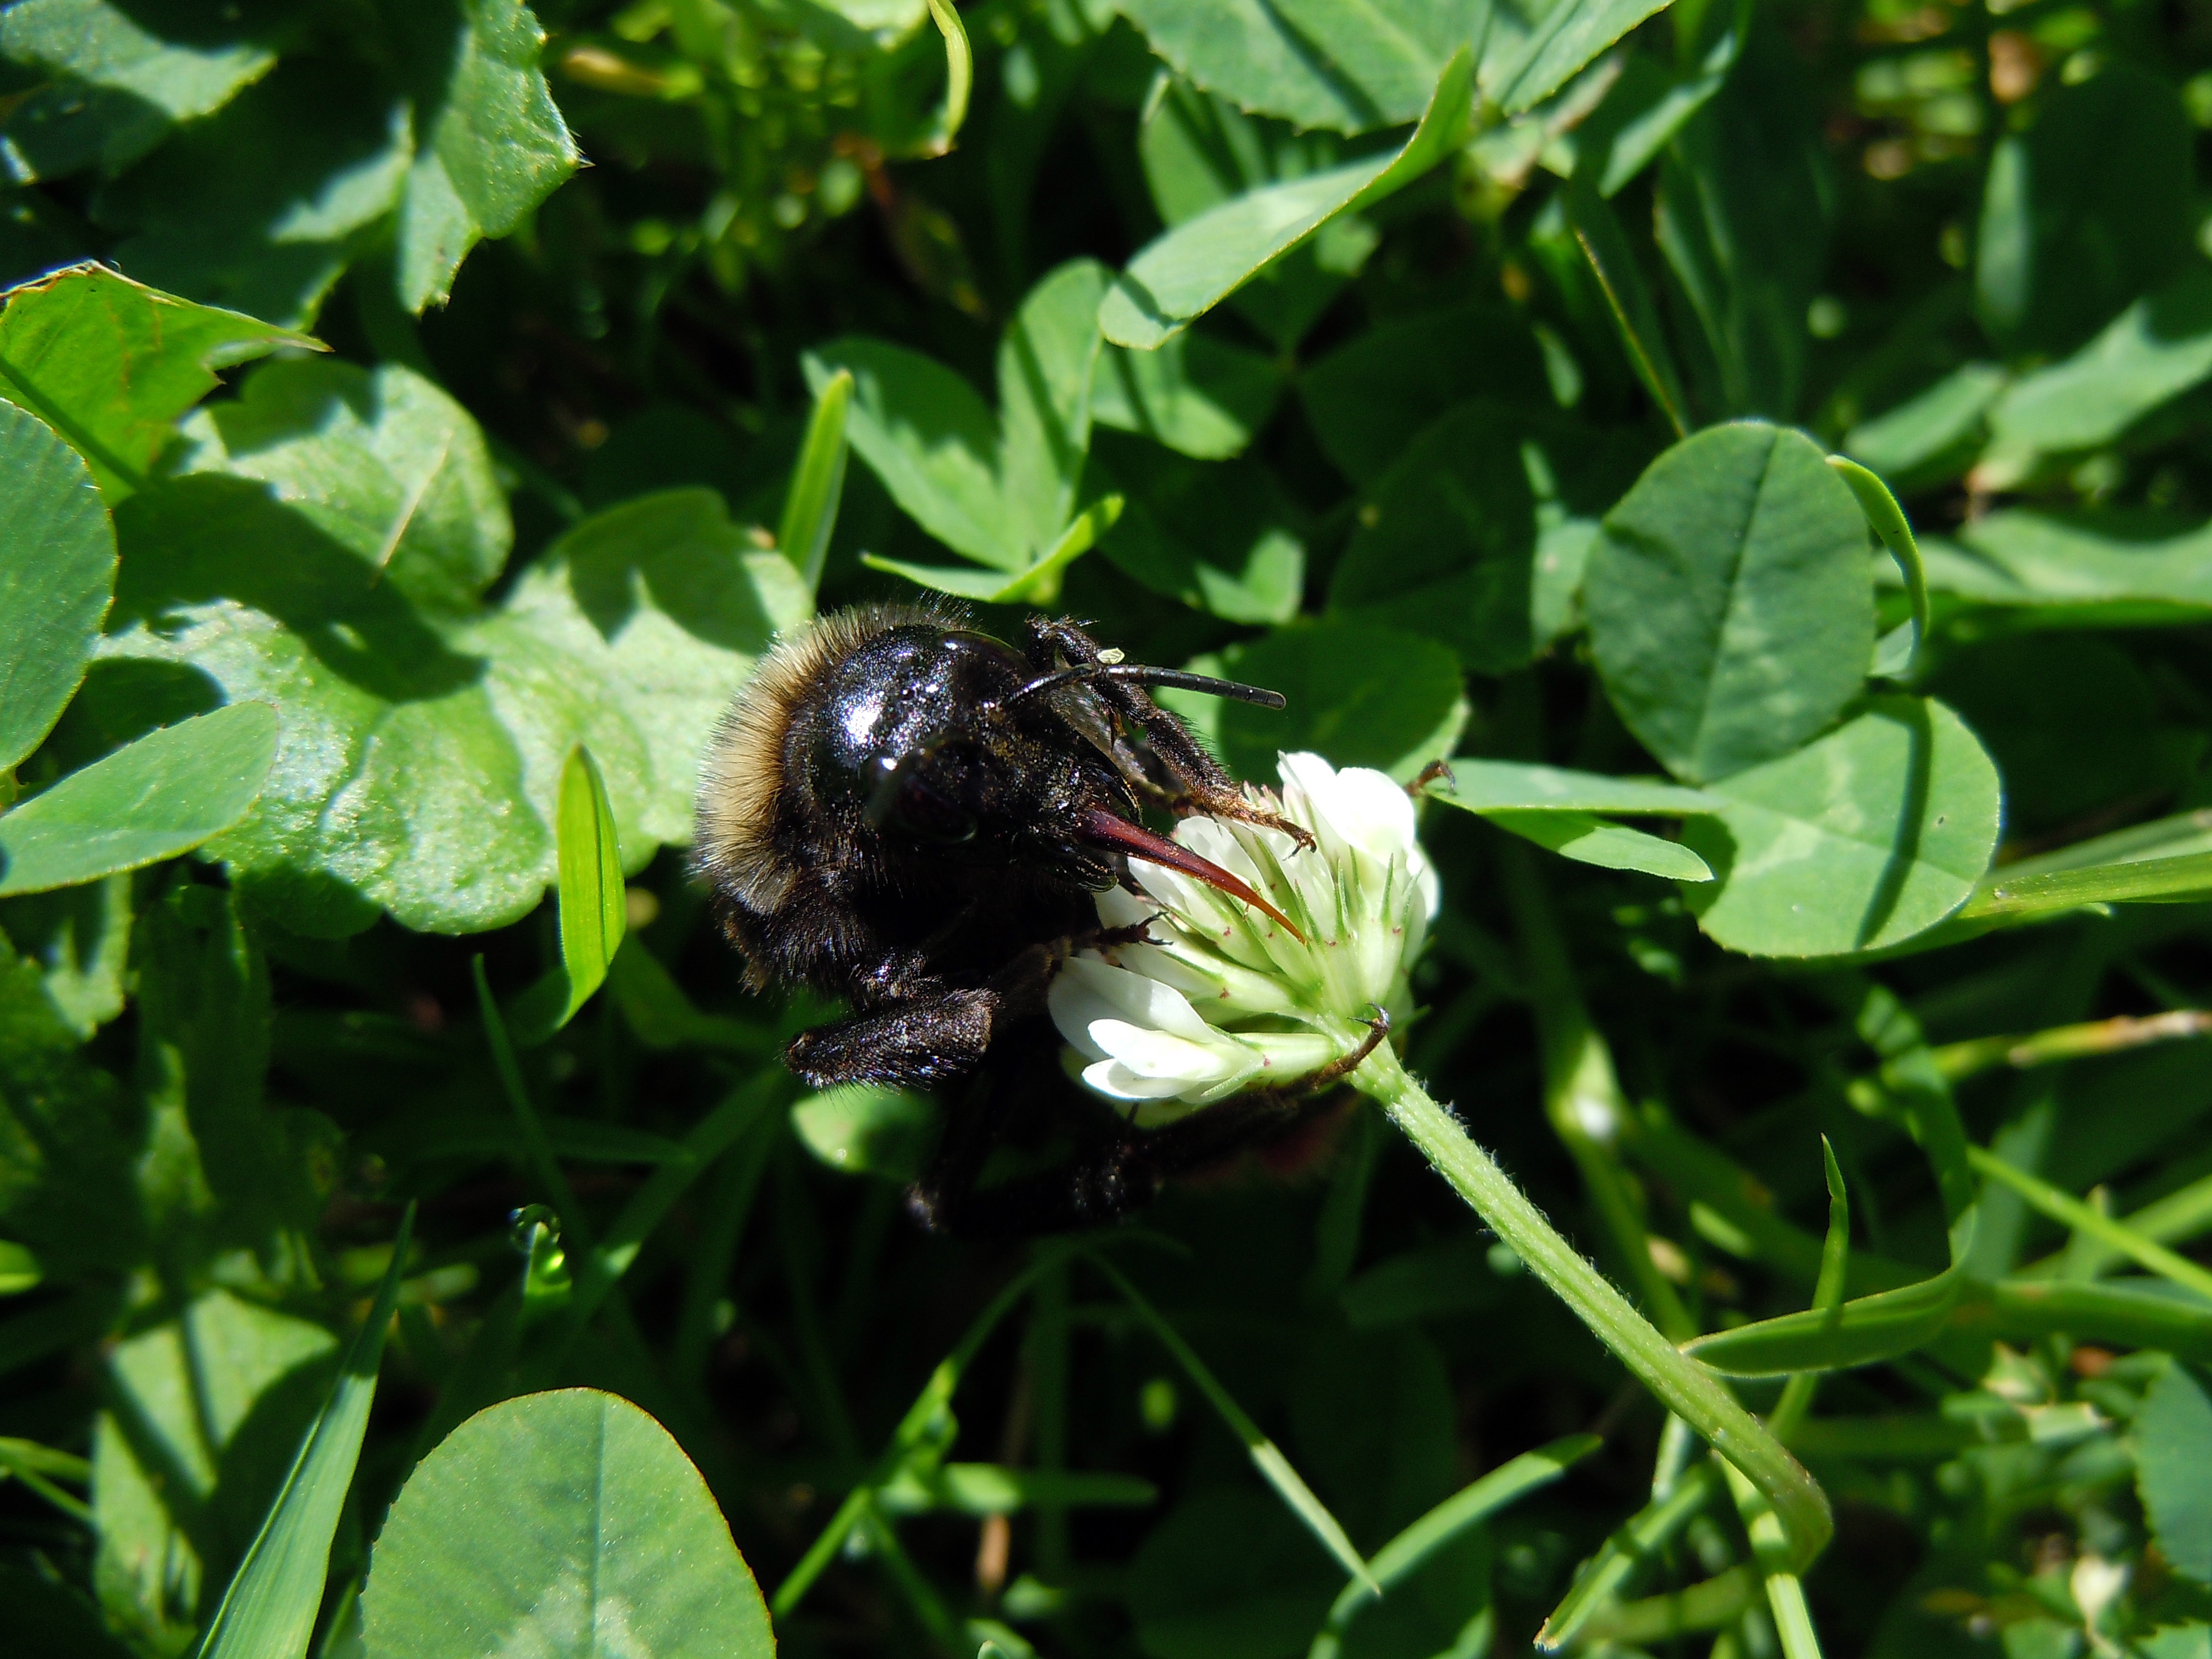
flower, green, insect, botany, close, flora, fauna, invertebrate, bee, bumblebee, nectar, macro photography, honey bee, membrane winged insect